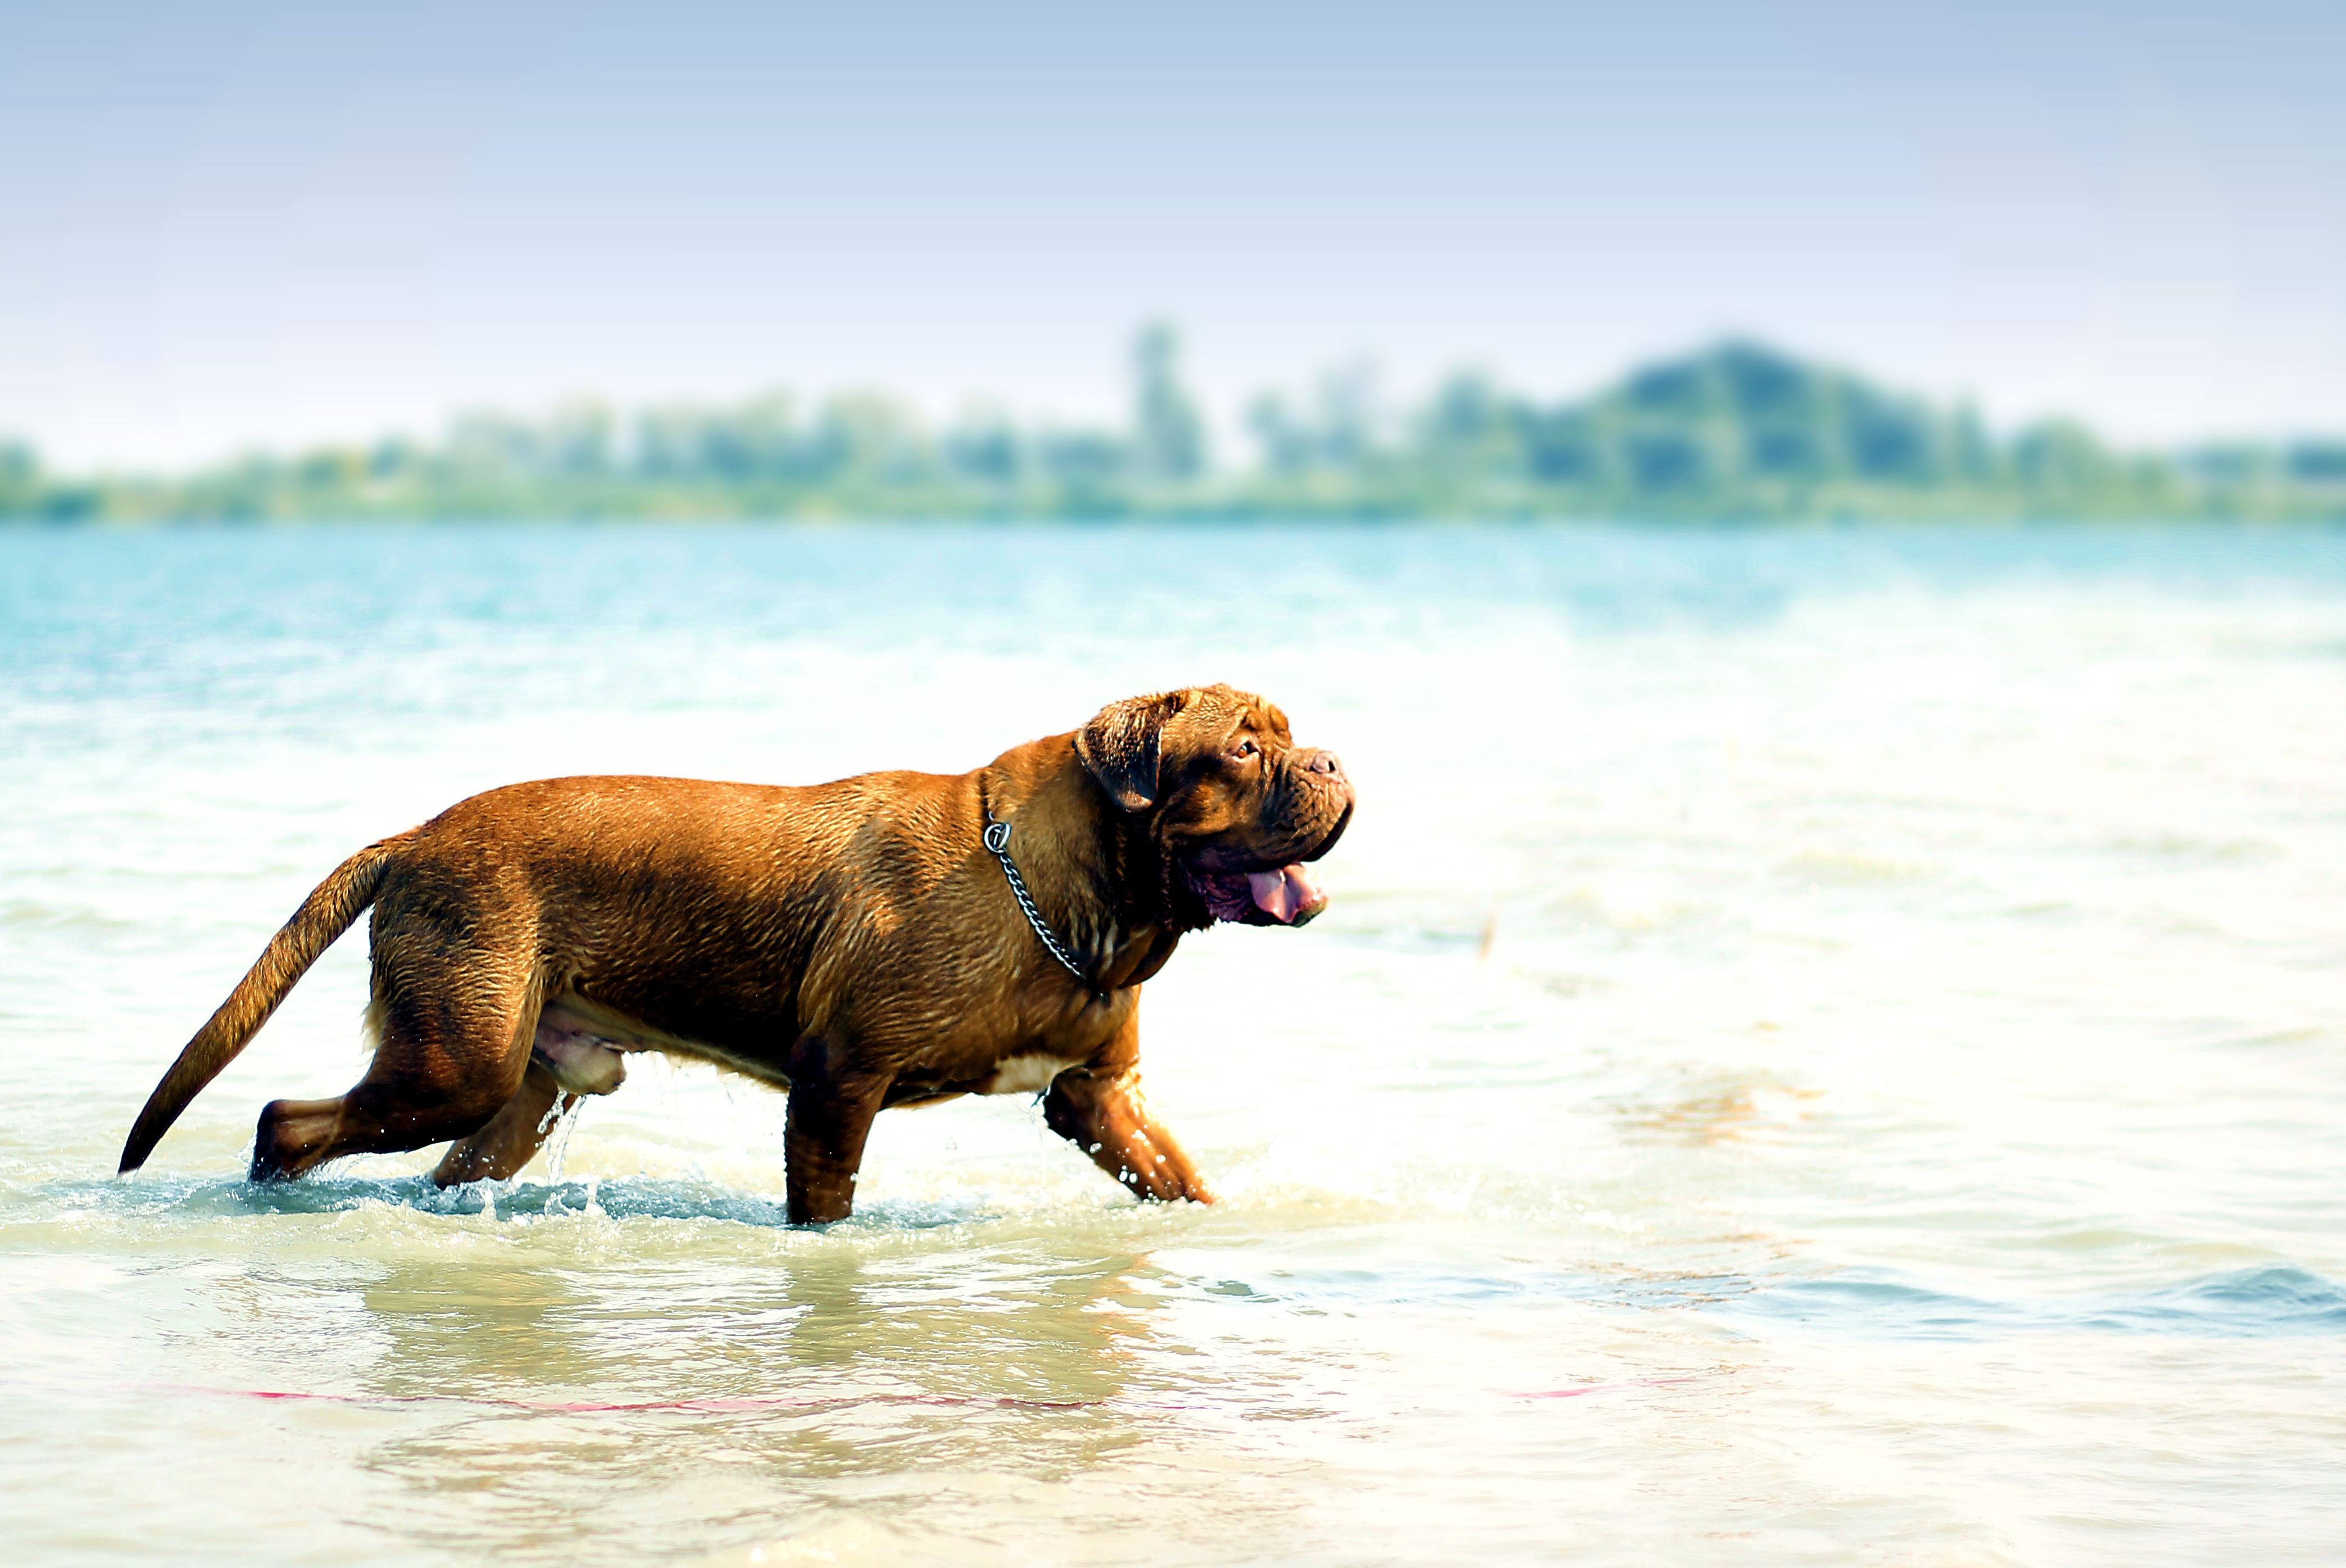
beach, sea, water, nature, girl, woman, play, lake, wet, puppy, dog, animal, cute, river, summer, swim, pet, young, mammal, playful, de, fun, french, happy, vertebrate, labrador retriever, bordeaux, ladies, bathing, muddy, mastiff, dogue, zertovne, my friend, dog like mammal, the activities of the